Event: Nepal Earthquake
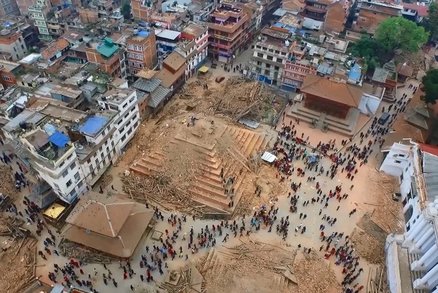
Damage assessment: damage